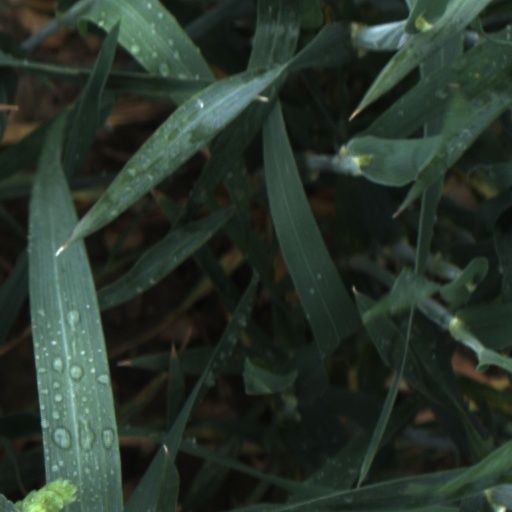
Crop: wheat